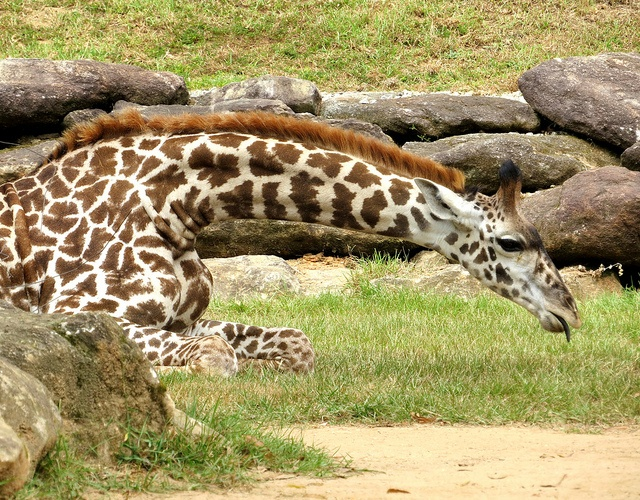
A giraffe sitting in a grassy field with some rocks.
a giraffe on its knees to feed on grass along side some bolders
A giraffe is shown seated on the ground.
A giraffe crouches down low to the ground.
A giraffe is sitting on the ground with it's neck outstretched.